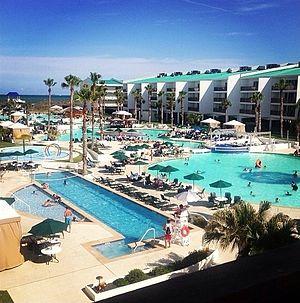
Un complexe de loisirs est un domaine géographique où se mêlent plusieurs activités de loisirs.